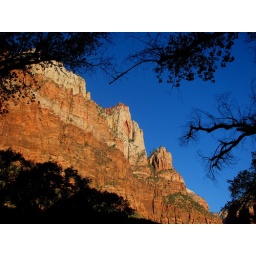
The west walls in the central canyon in the early morning.